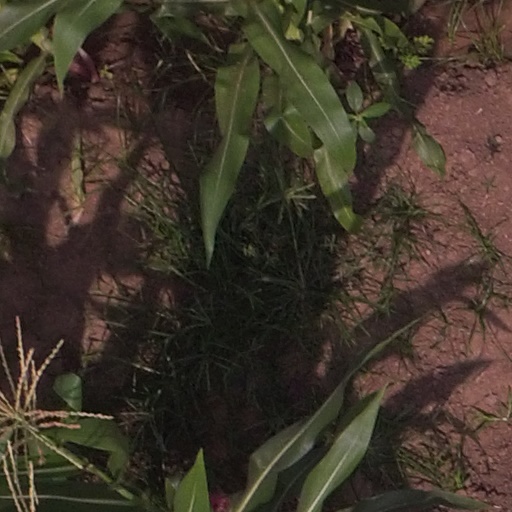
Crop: maize; corn